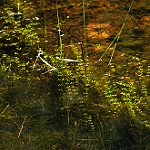
Label: forest